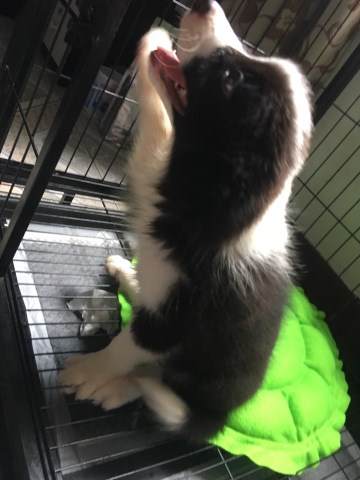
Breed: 2594-n000109-Border_collie